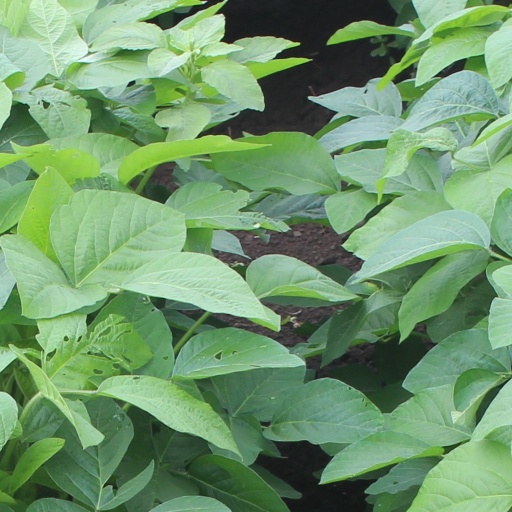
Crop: soybean